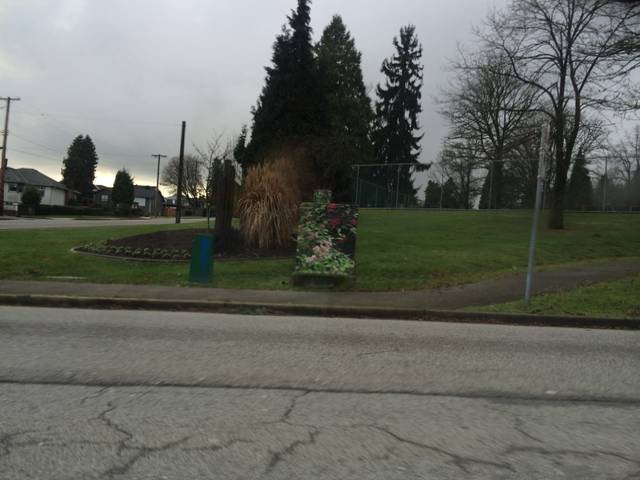
Region: Canada
Coordinates: 49.233, -122.901